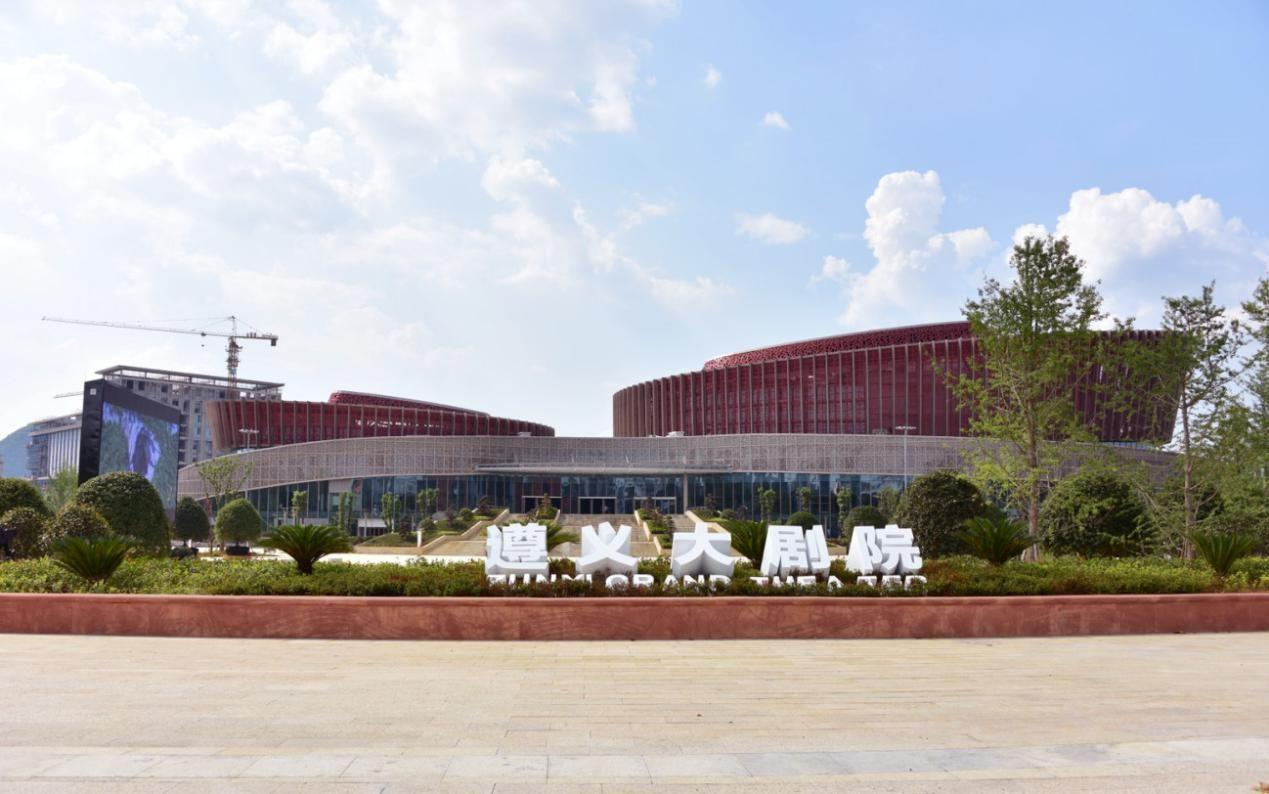
地标名称：遵义大剧院
所在城市：遵义市·红花岗区